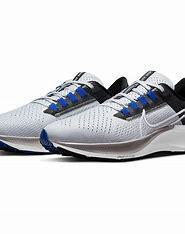
Brand: Nike
Model: College Air Zoom Pegasus 38